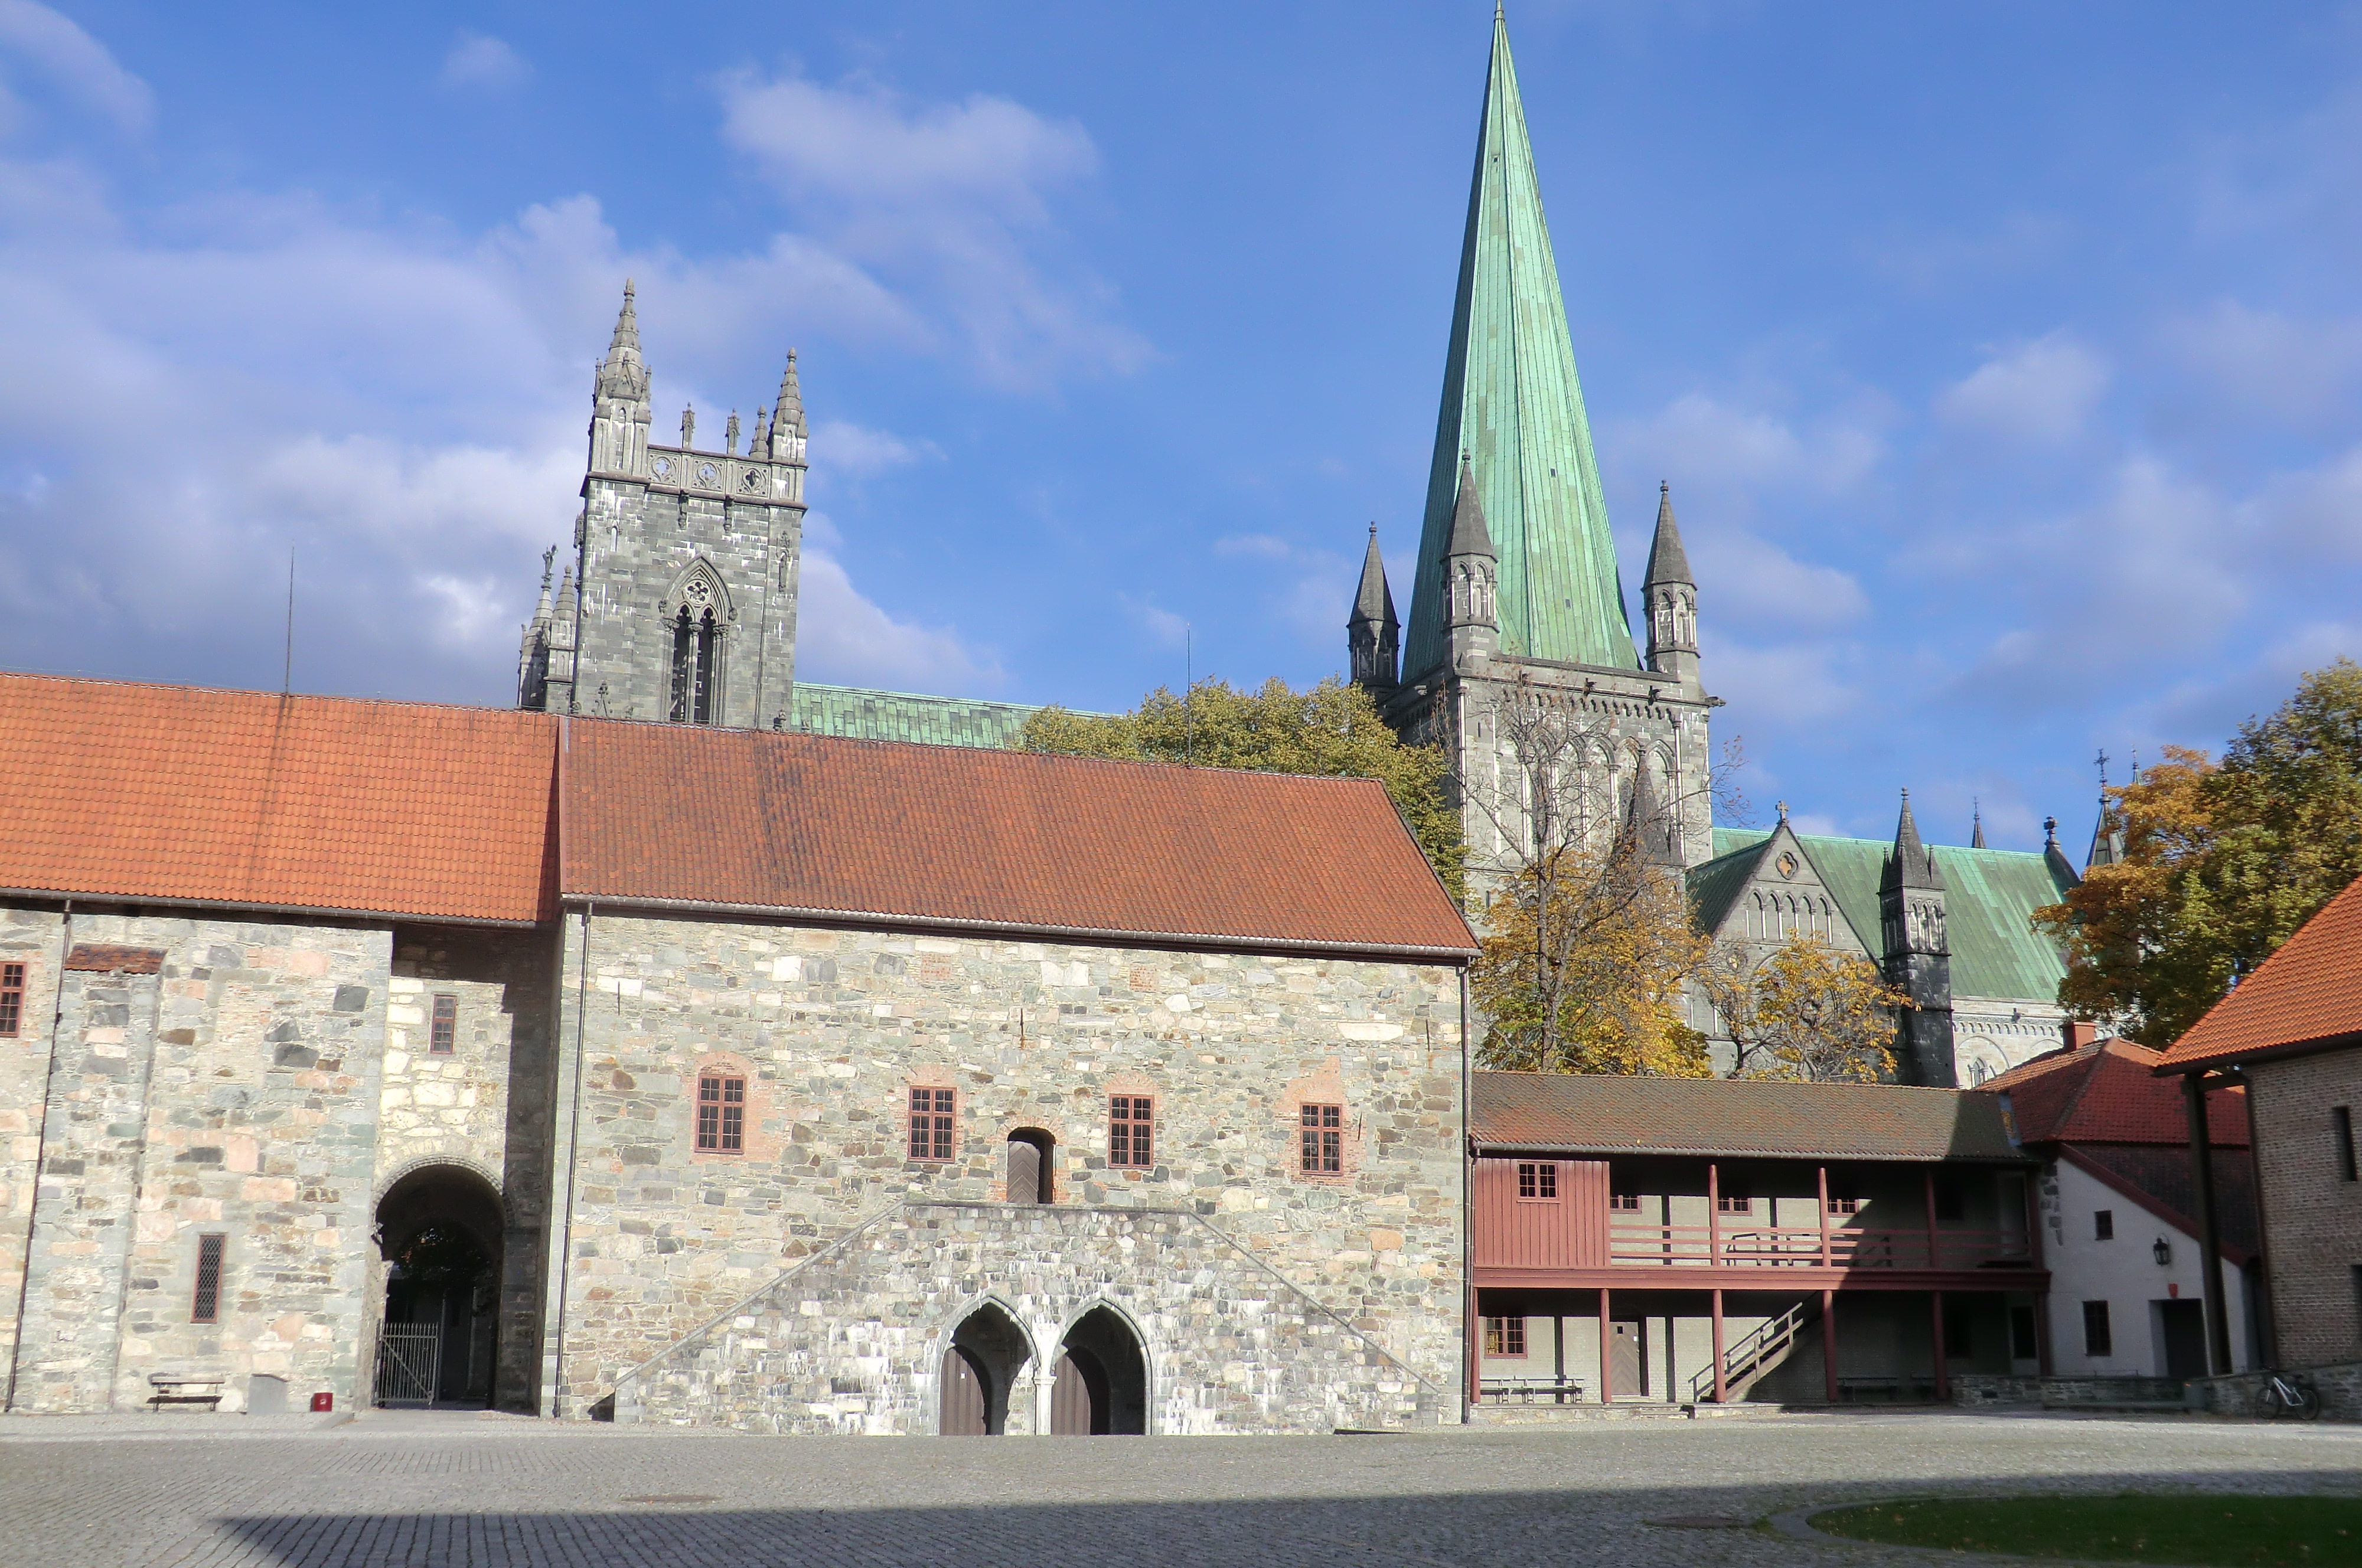
nature, building, medieval architecture, spire, sky, steeple, place of worship, church, cathedral, historic site, city, facade, parish, abbey